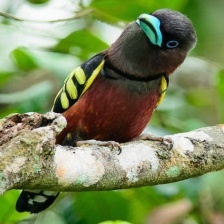
Species: BANDED BROADBILL
Scientific name: EURYLAIMUS JAVANICUS